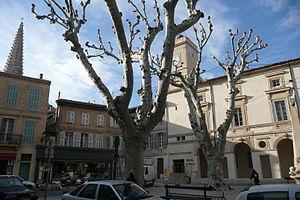
Place Jules-Pellissier (Saint-Rémy-de-Provence).